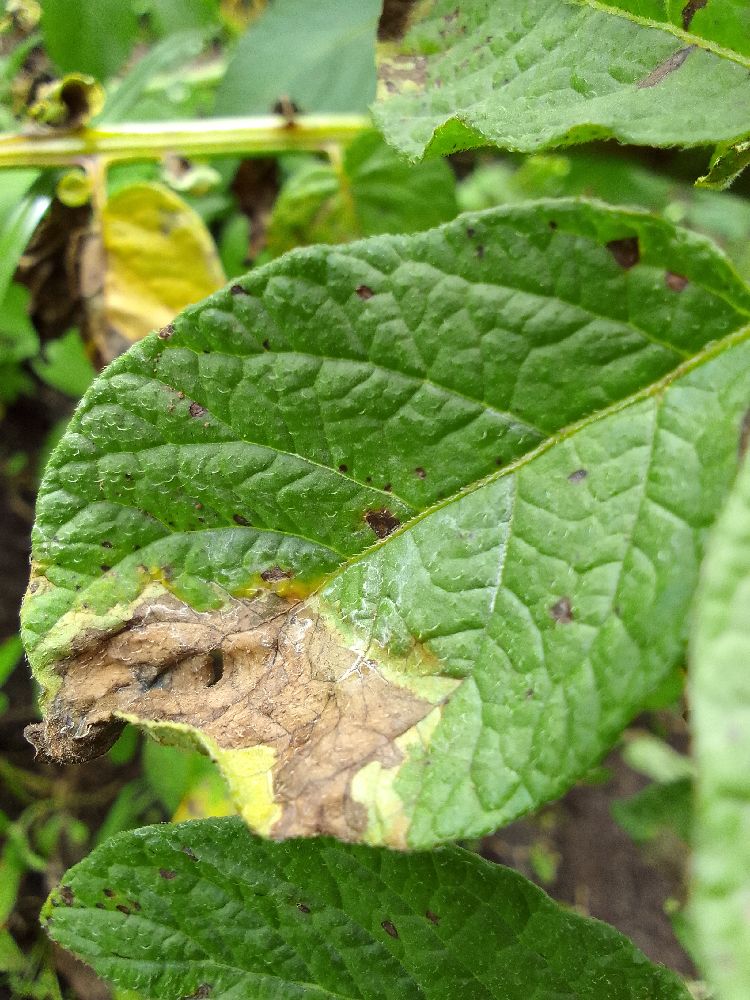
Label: Late blight